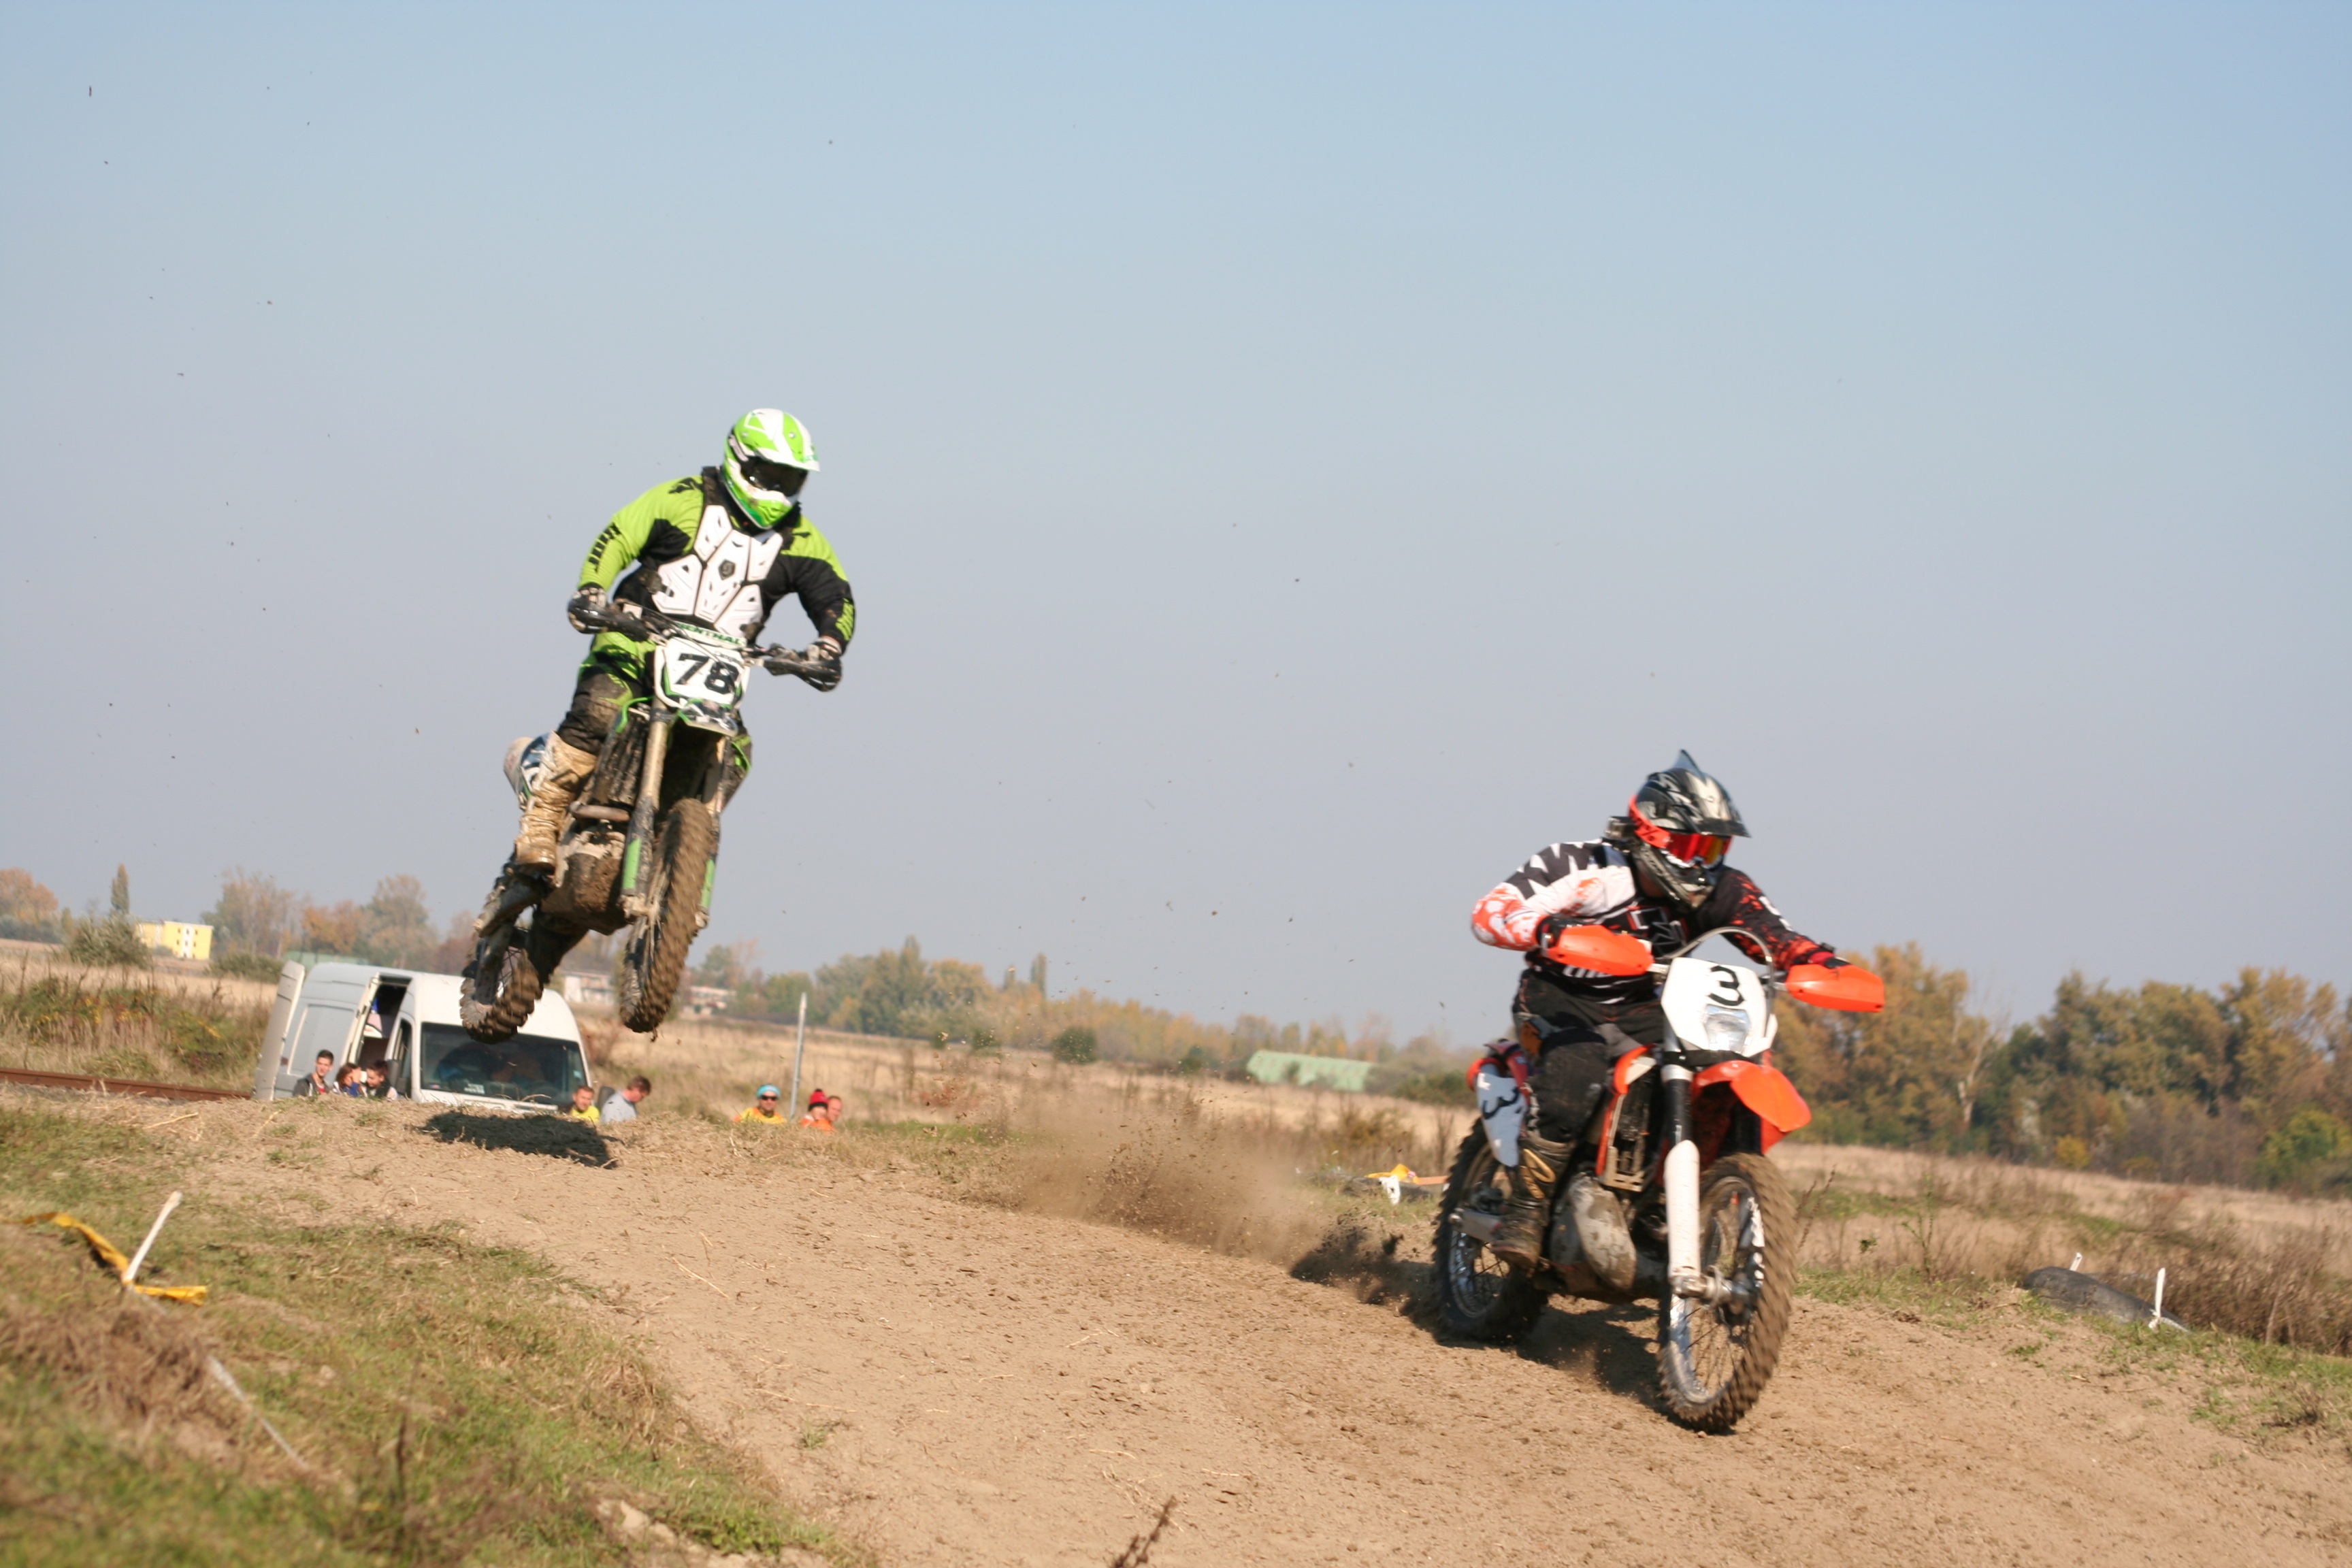
motocross, soil, extreme sport, sports, engine, racing, motorsport, enduro, freestyle motocross, motorcycling, motorcycle racing, off roading, stunt performer, endurocross, dirt track racing